Wall of death

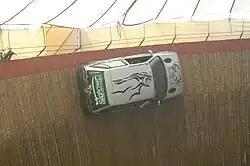
Saudi driver Saeed Aldouweghri in 2003.

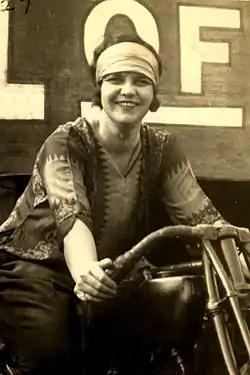
Hazel Marion Eaton, who performed with Hager's Wall of Death in the 1920s

The wall of death, motordrome, velodrome or well of death is a carnival sideshow featuring a silo- or barrel-shaped wooden cylinder, typically ranging from in diameter and made of wooden planks, inside which motorcyclists, or the drivers of miniature automobiles and tractors travel along the vertical wall and perform stunts, held in place by friction and centrifugal force.